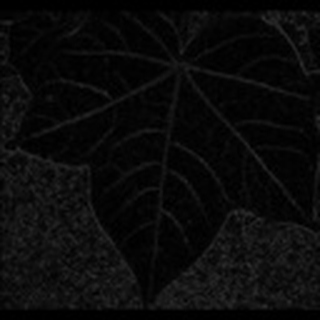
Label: healthy_cotton